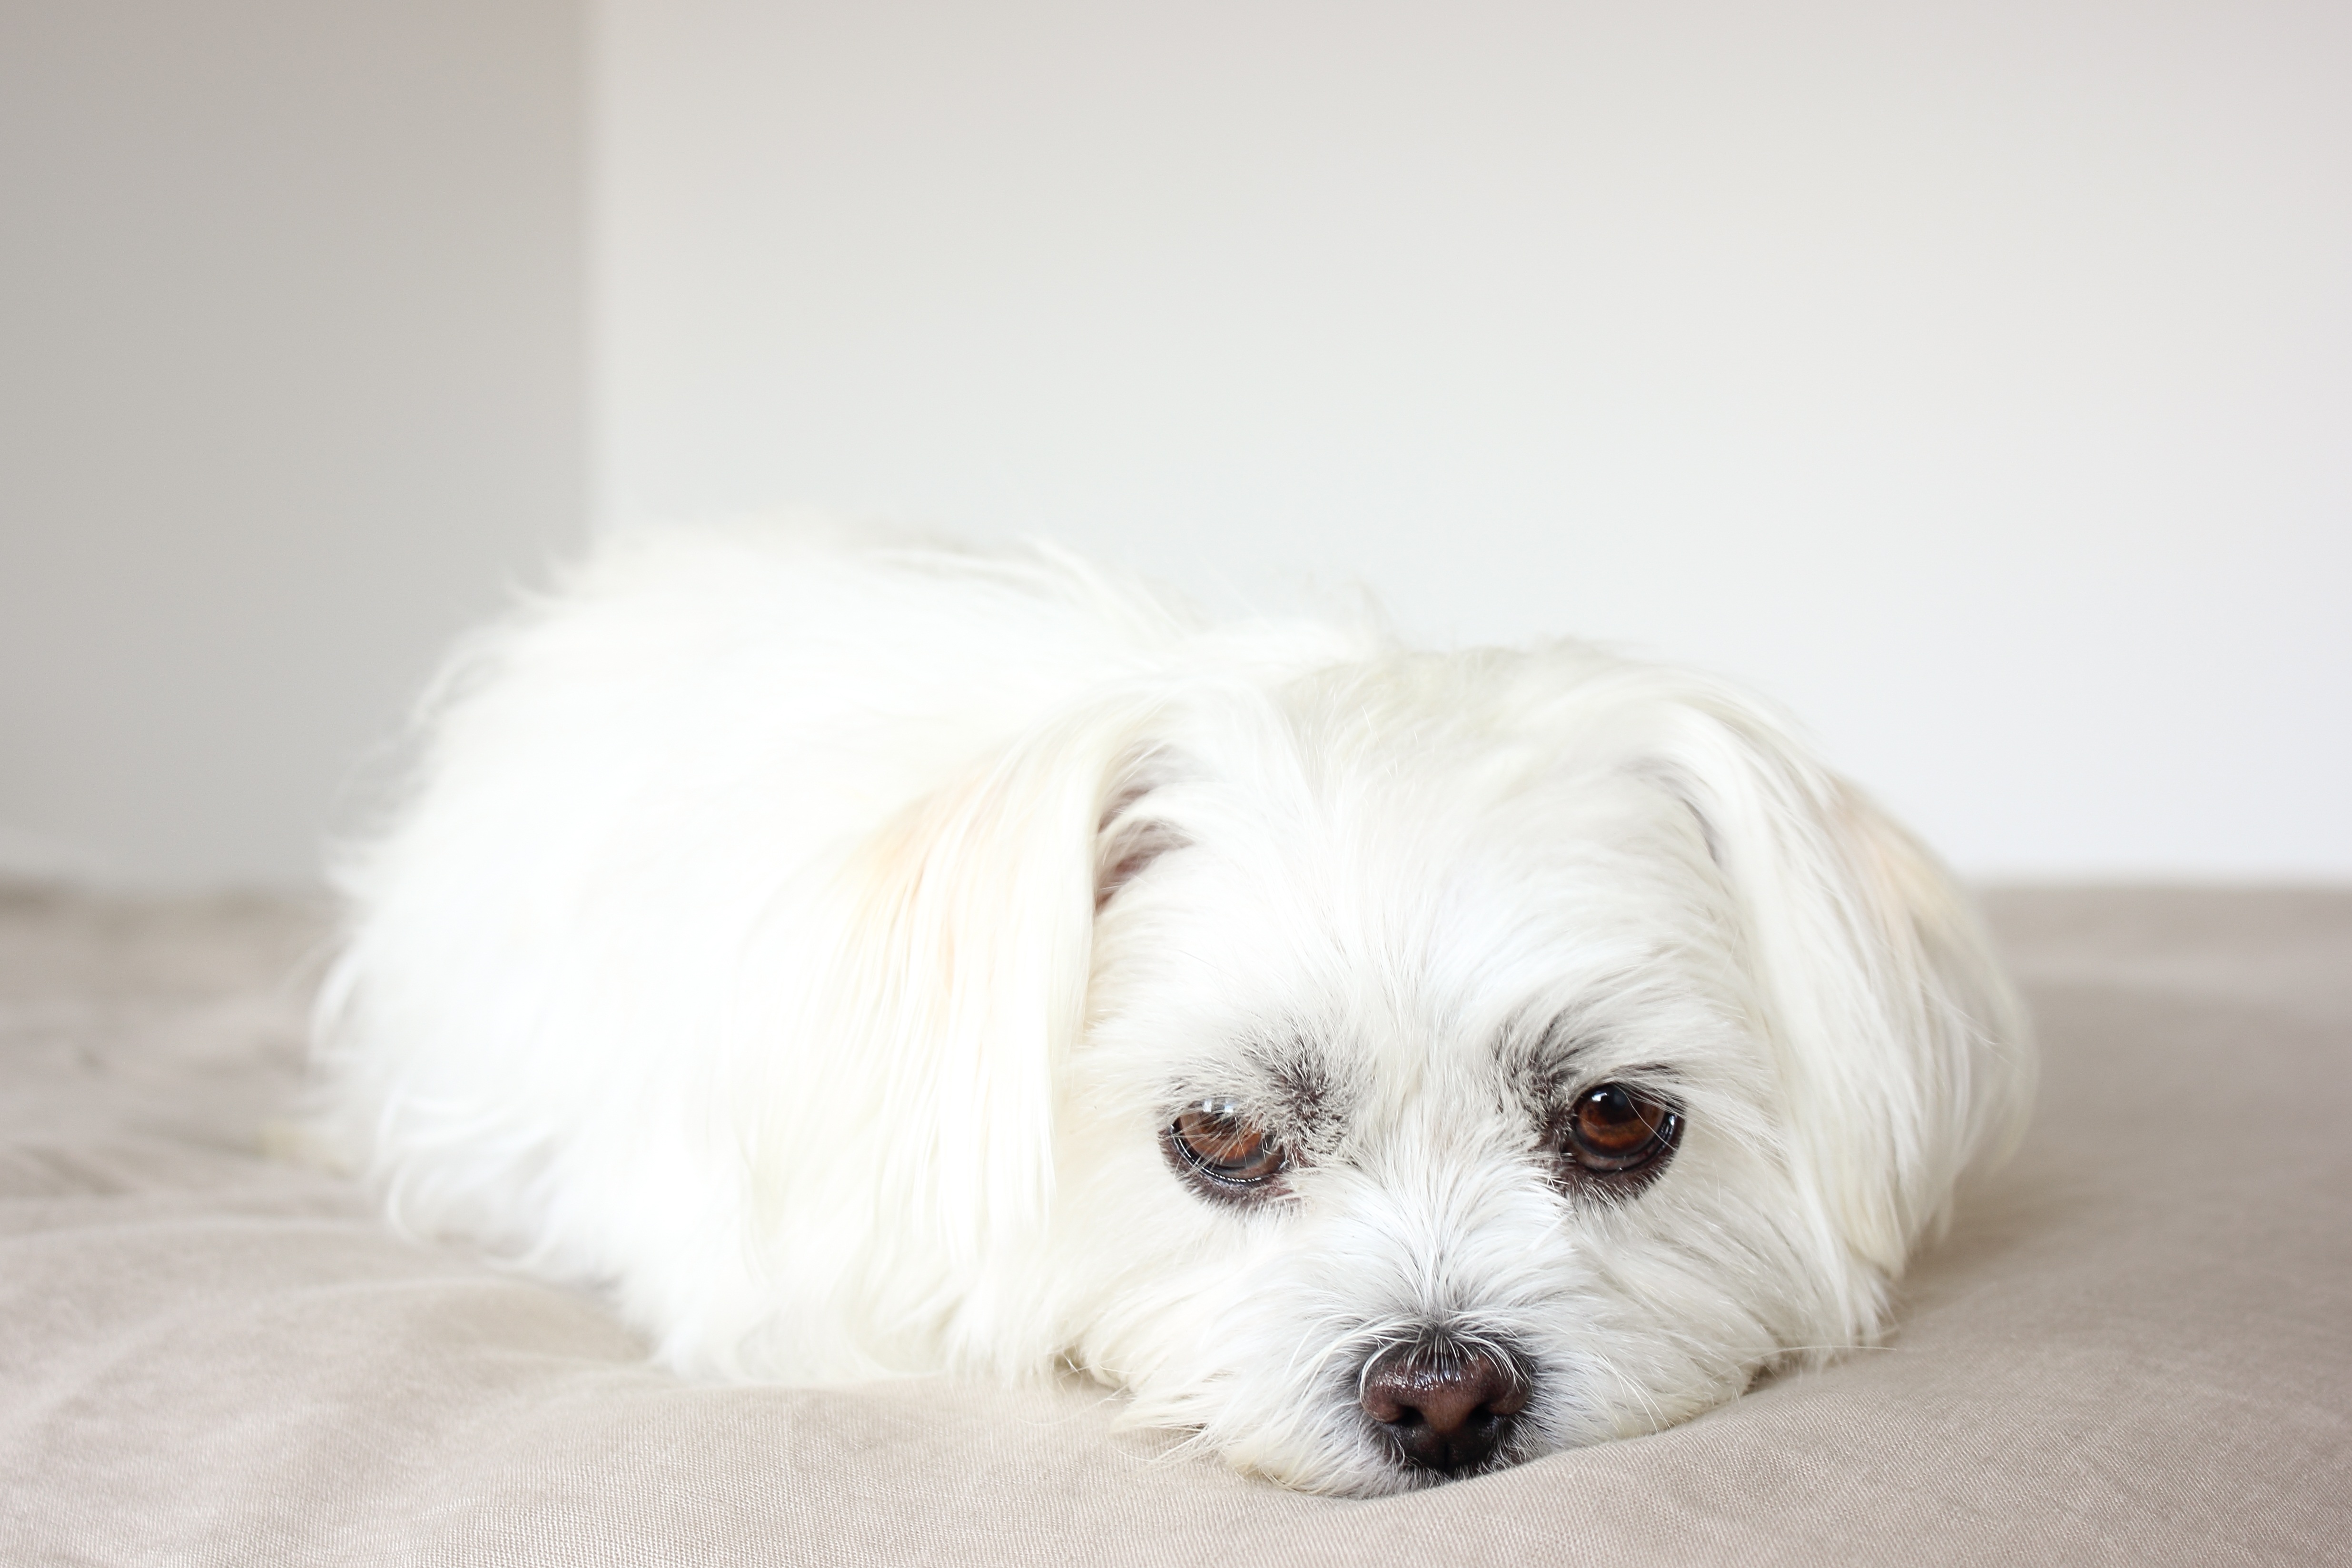
white, puppy, dog, cute, canine, love, portrait, mammal, friendship, pets, vertebrate, adorable, dog breed, lhasa apso, pup, maltese, bichon, shih tzu, white dog, white puppy, bolognese, coton de tulear, havanese, dog like mammal, carnivoran, west highland white terrier, morkie